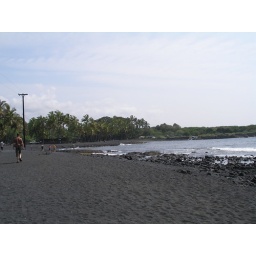
Punalu'u black sand beach. No turtles in sight!